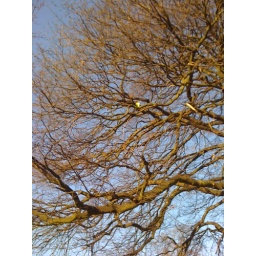
Green bag in tree